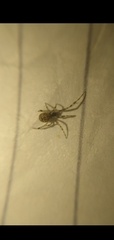
Species: Parasteatoda_tepidariorum